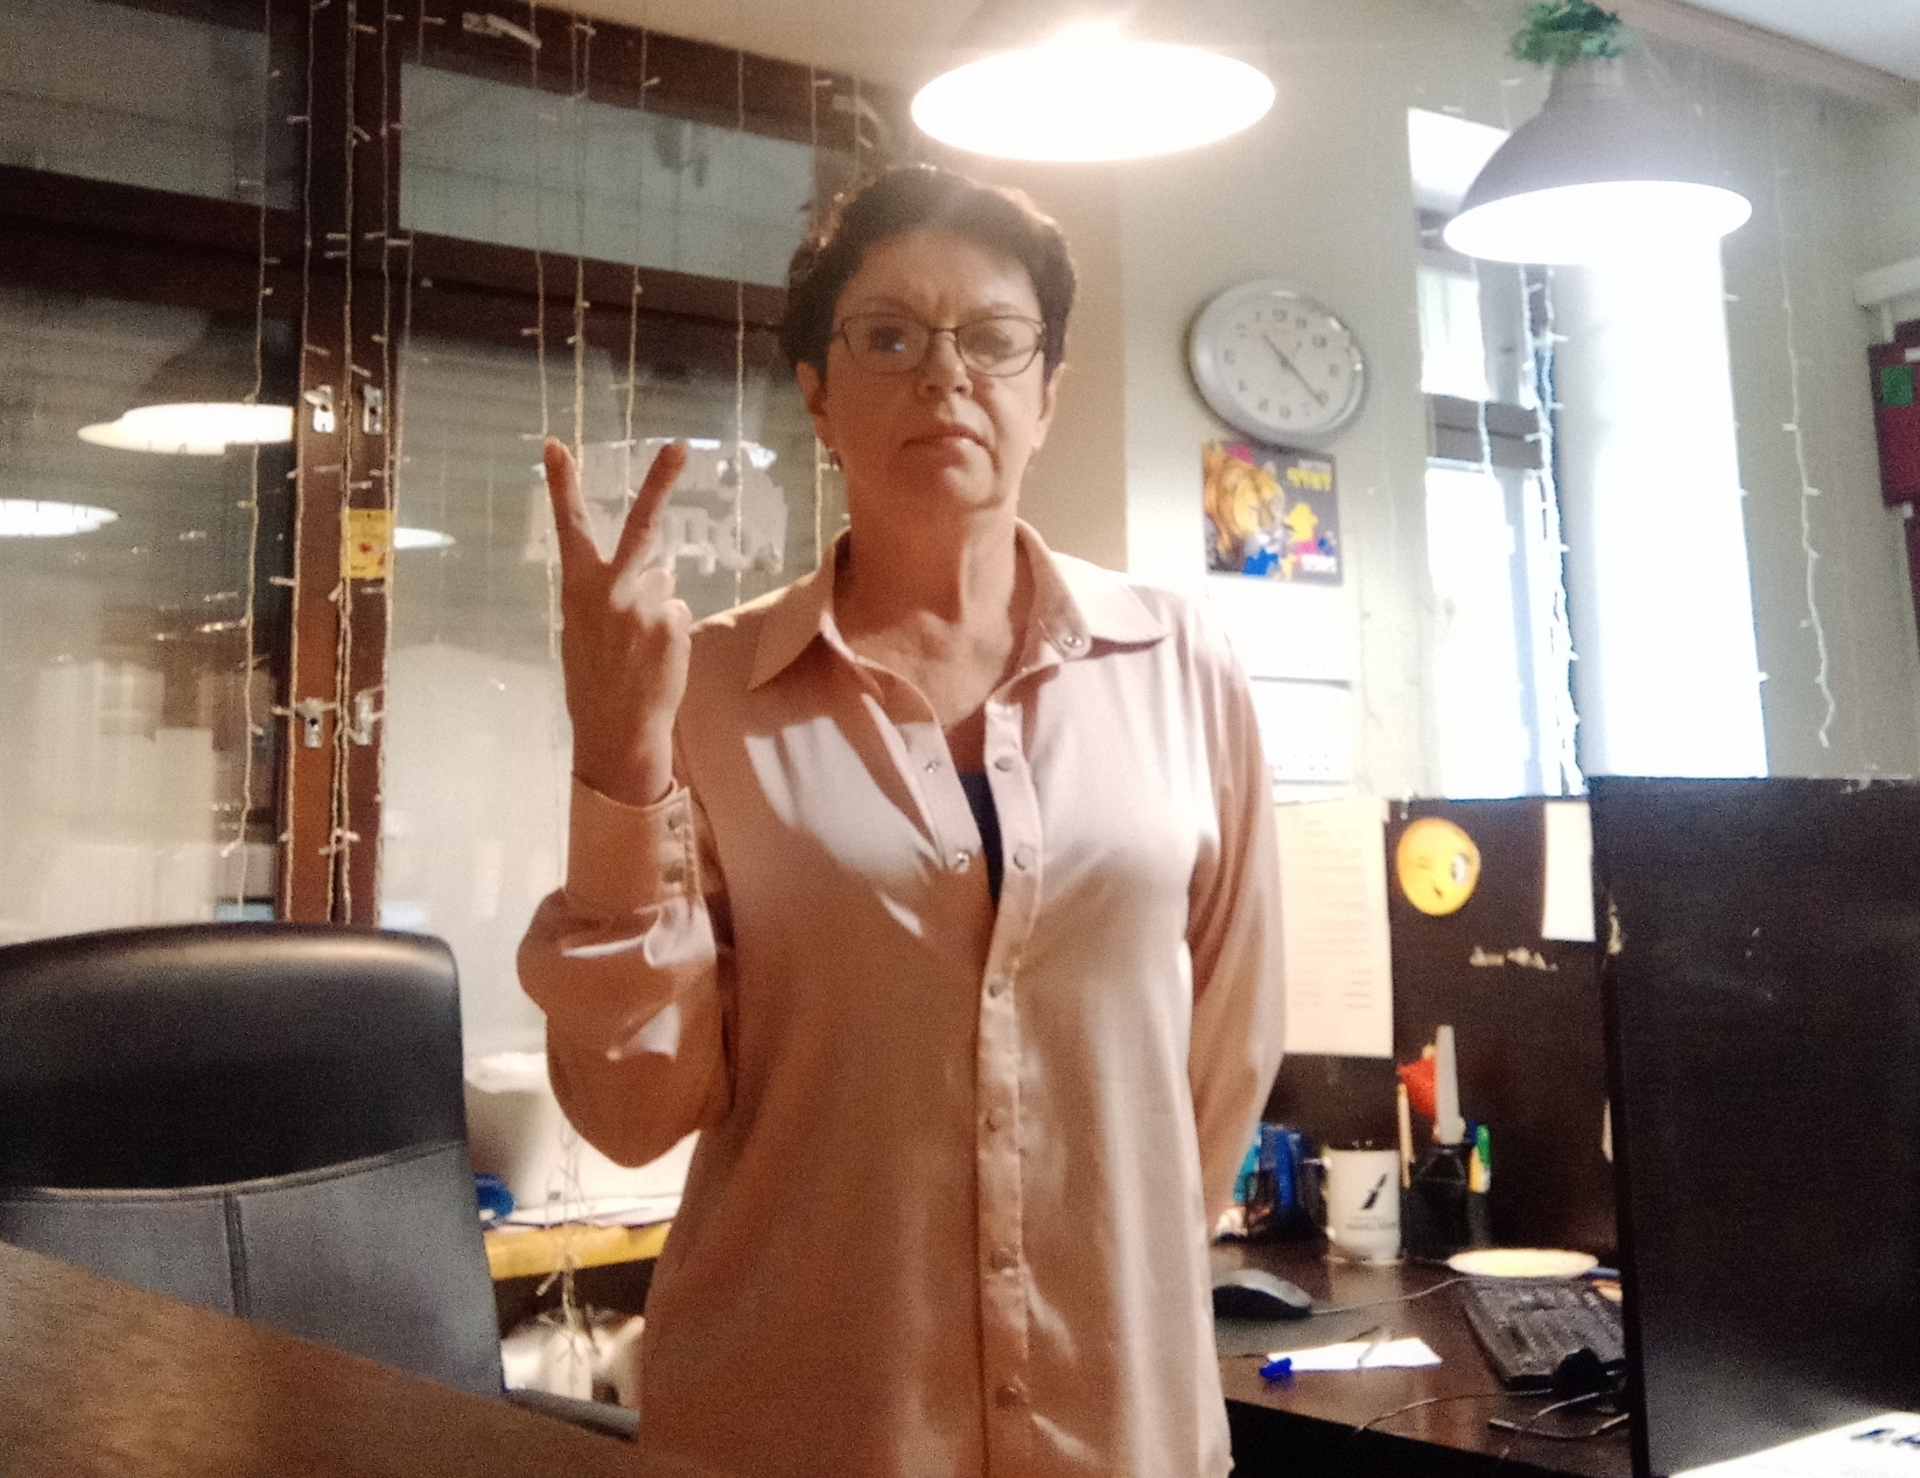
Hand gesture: peace_inverted